Trent Cotchin

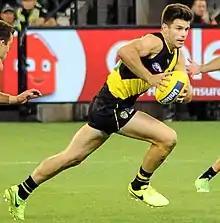
Cotchin wins a clearance in Round 2, 2017

His performance in Round 2 saw him named best-on-ground by Fox Footy, after recording 26 disposals, seven clearances, eight inside 50s, two goals and a game-high seven tackles in the win over Collingwood. After five rounds Richmond remained unbeaten, the best start to a season in Cotchin's time as captain and the best at the club since 1995. In Round 6's loss to Adelaide, Cotchin recorded game-highs in tackles (11) and pressure acts (33) and team-highs for disposals (26), contested possessions (16) and metres gained (502). Cotchin captained Richmond for the 100th time in Round 7, 2017, in a match against the Western Bulldogs. He became just the fifth player in the club's history to do so after Percy Bentley, Jack Dyer, Des Rowe and Matthew Knights. Cotchin's seven tackles recorded in Round 8 that year saw him take the club record for most career tackles (from former teammate Brett Deledio). In the same match he was reported for a jumper-punch on midfielder Lachie Neale. He escaped suspension for the incident, accepting a $1,000 fine for his actions. In June Cotchin was named in the top ten midfielders in the competition according to Triple M and Seven Network commentator Wayne Carey. He was also named on the interchange bench in AFL Media's mid-season All Australian team. At the bye following round 11 he was the club leader for tackles, and placed eight in the league for the season.